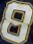
Number: 8